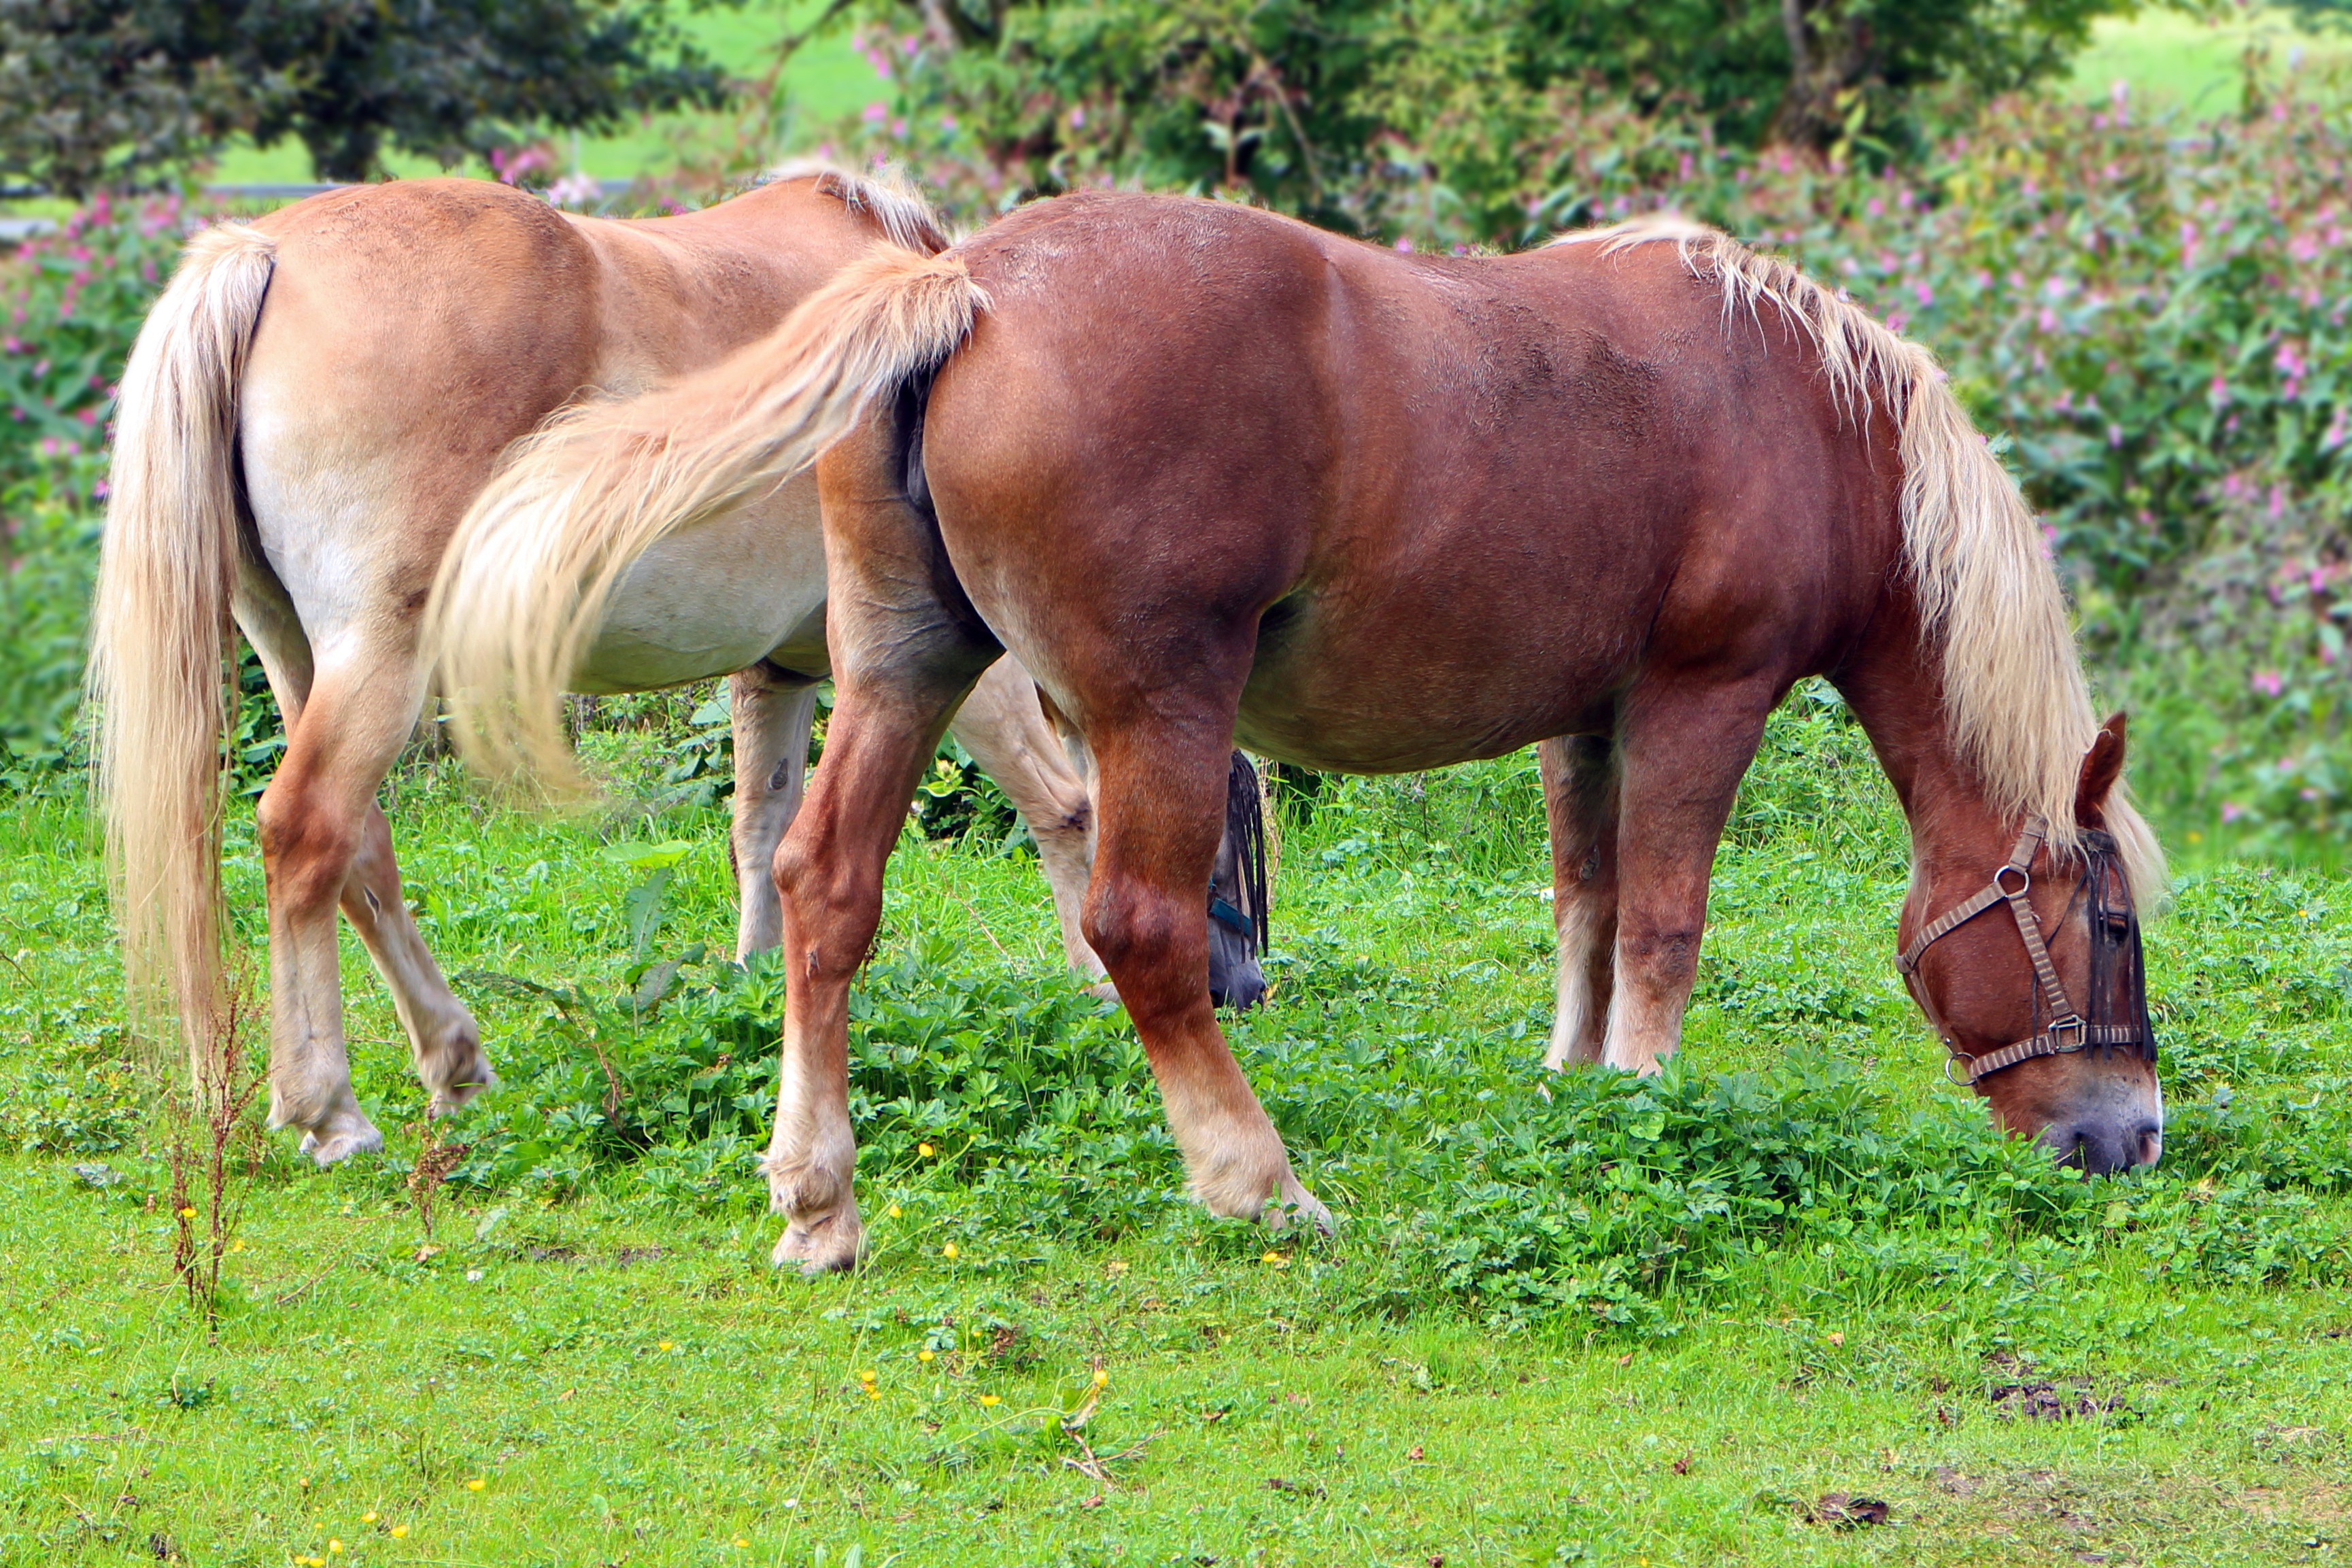
nature, grass, meadow, prairie, wildlife, green, pasture, grazing, horse, brown, mammal, stallion, mane, fauna, graze, horses, grassland, vertebrate, mare, foal, colt, pack animal, horse like mammal, mustang horse